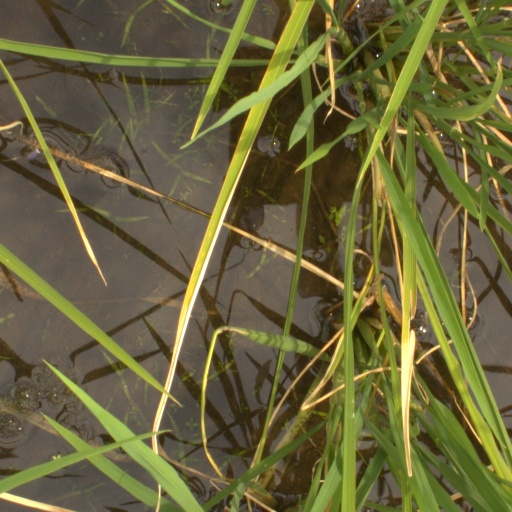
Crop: rice